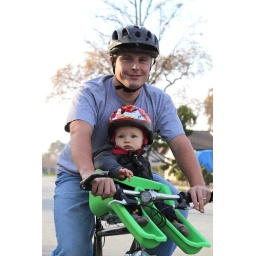
Benek turned one and got his first mountain bike ride in the iBert.